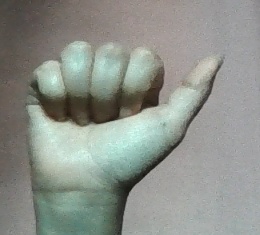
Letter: dhad